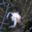
Label: cra